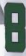
Number: 8